Nancy Lee Gossels

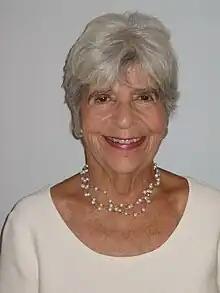
Nancy Gossels

Nancy Lee Gossels is an American artist, editor and poet known for her sculpture and liturgical works. Gossels was named a Copley Artist in 1996 by the prestigious Copley Society of Art. She is also co-editor of the first egalitarian Jewish prayer book, "Vetaher Libenu", published in 1980.